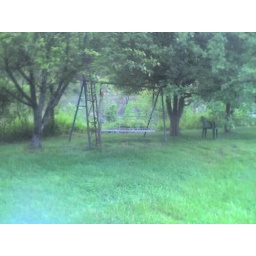
This swing is under the apple trees and looks down toward the road.